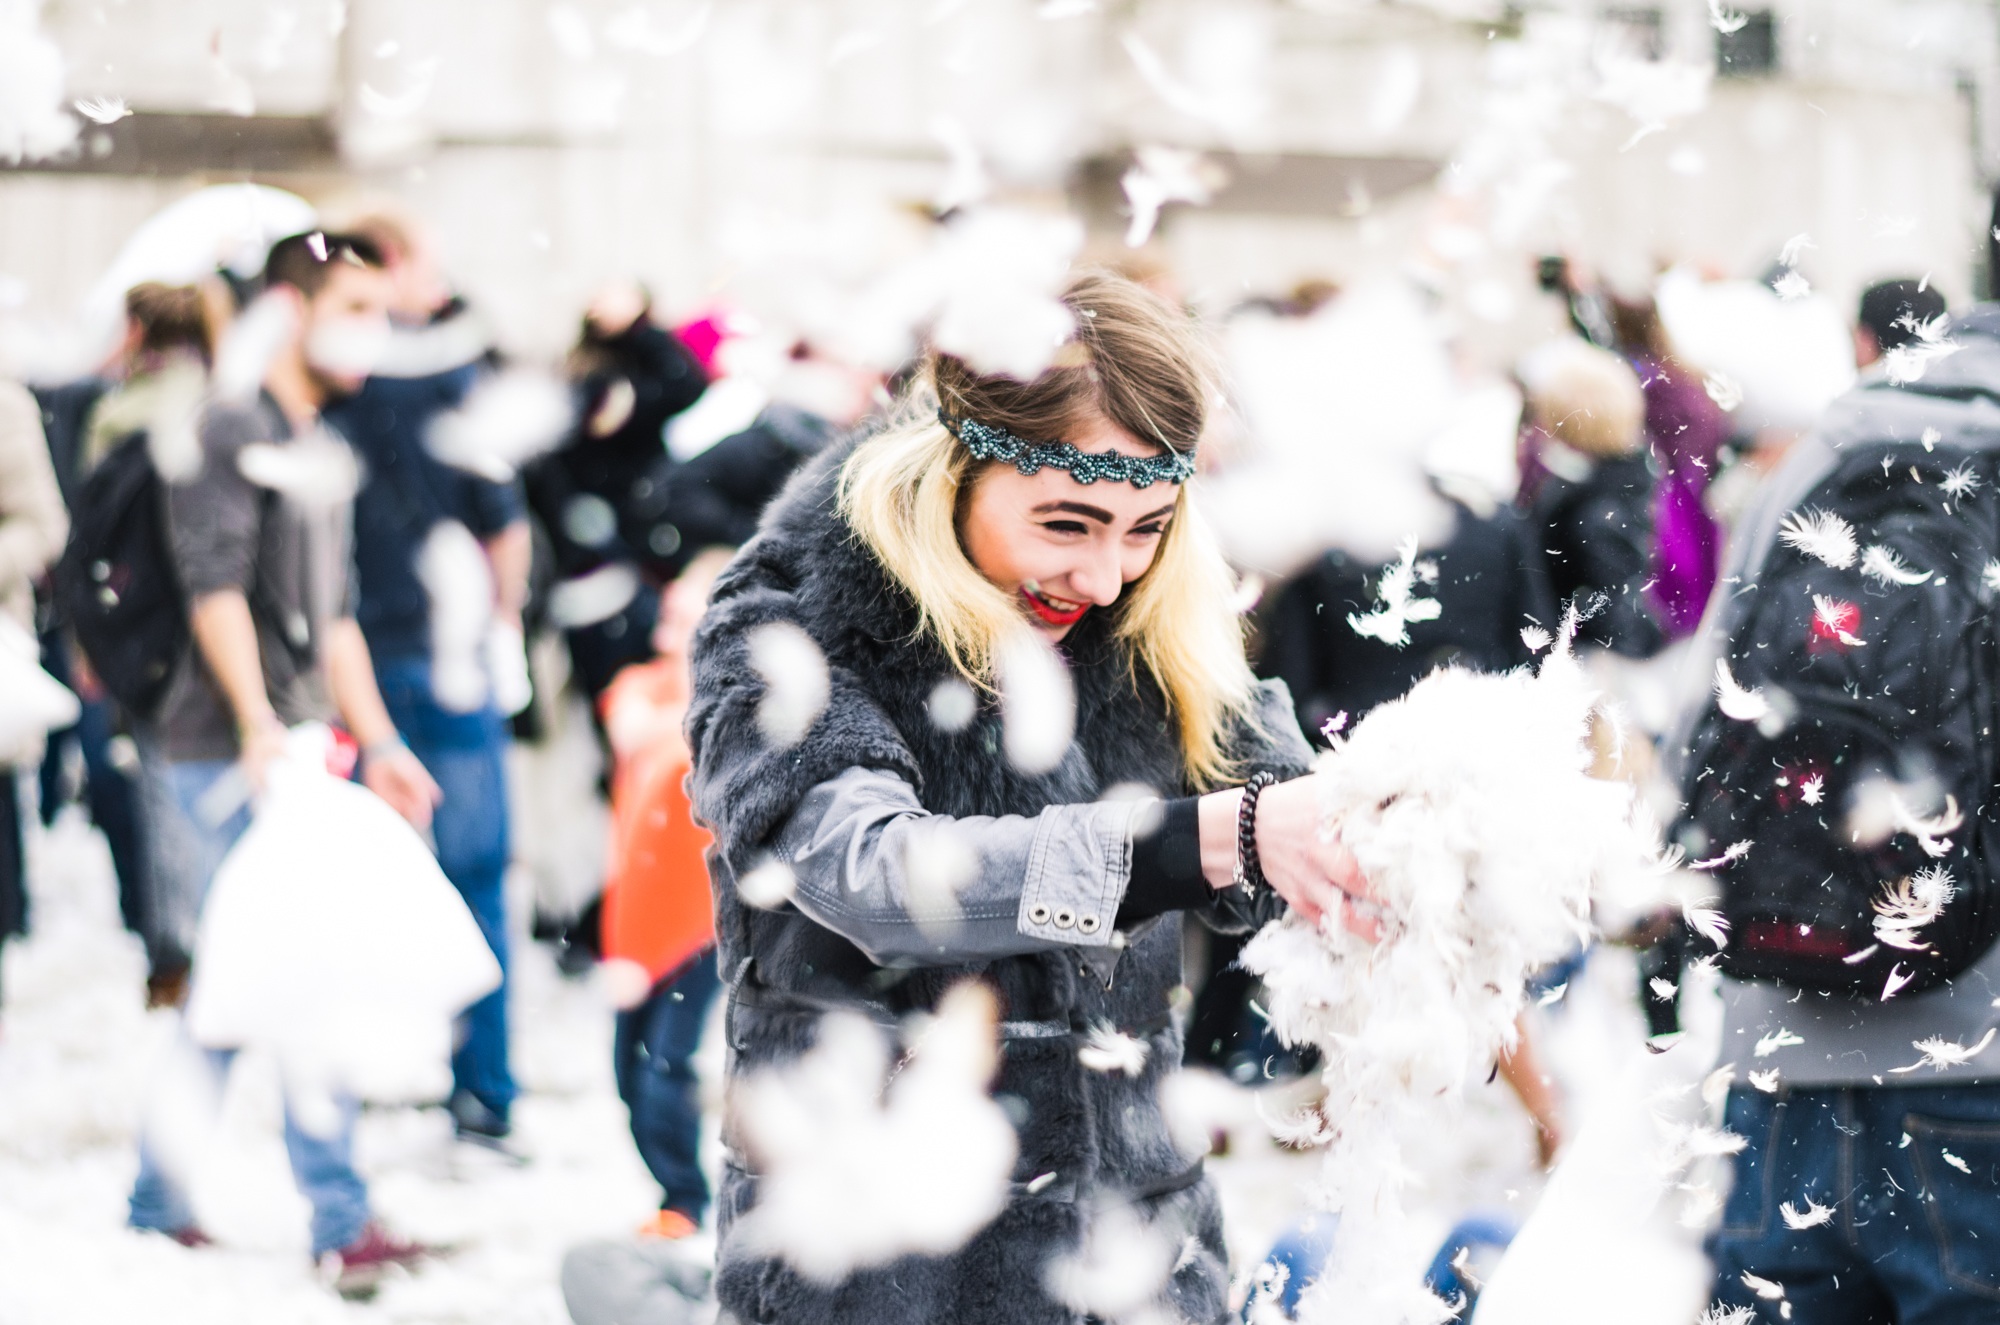
snow, winter, girl, crowd, fur, spring, color, fashion, clothing, pillow, feather, season, pillow fight, fun, footwear, photograph, costume